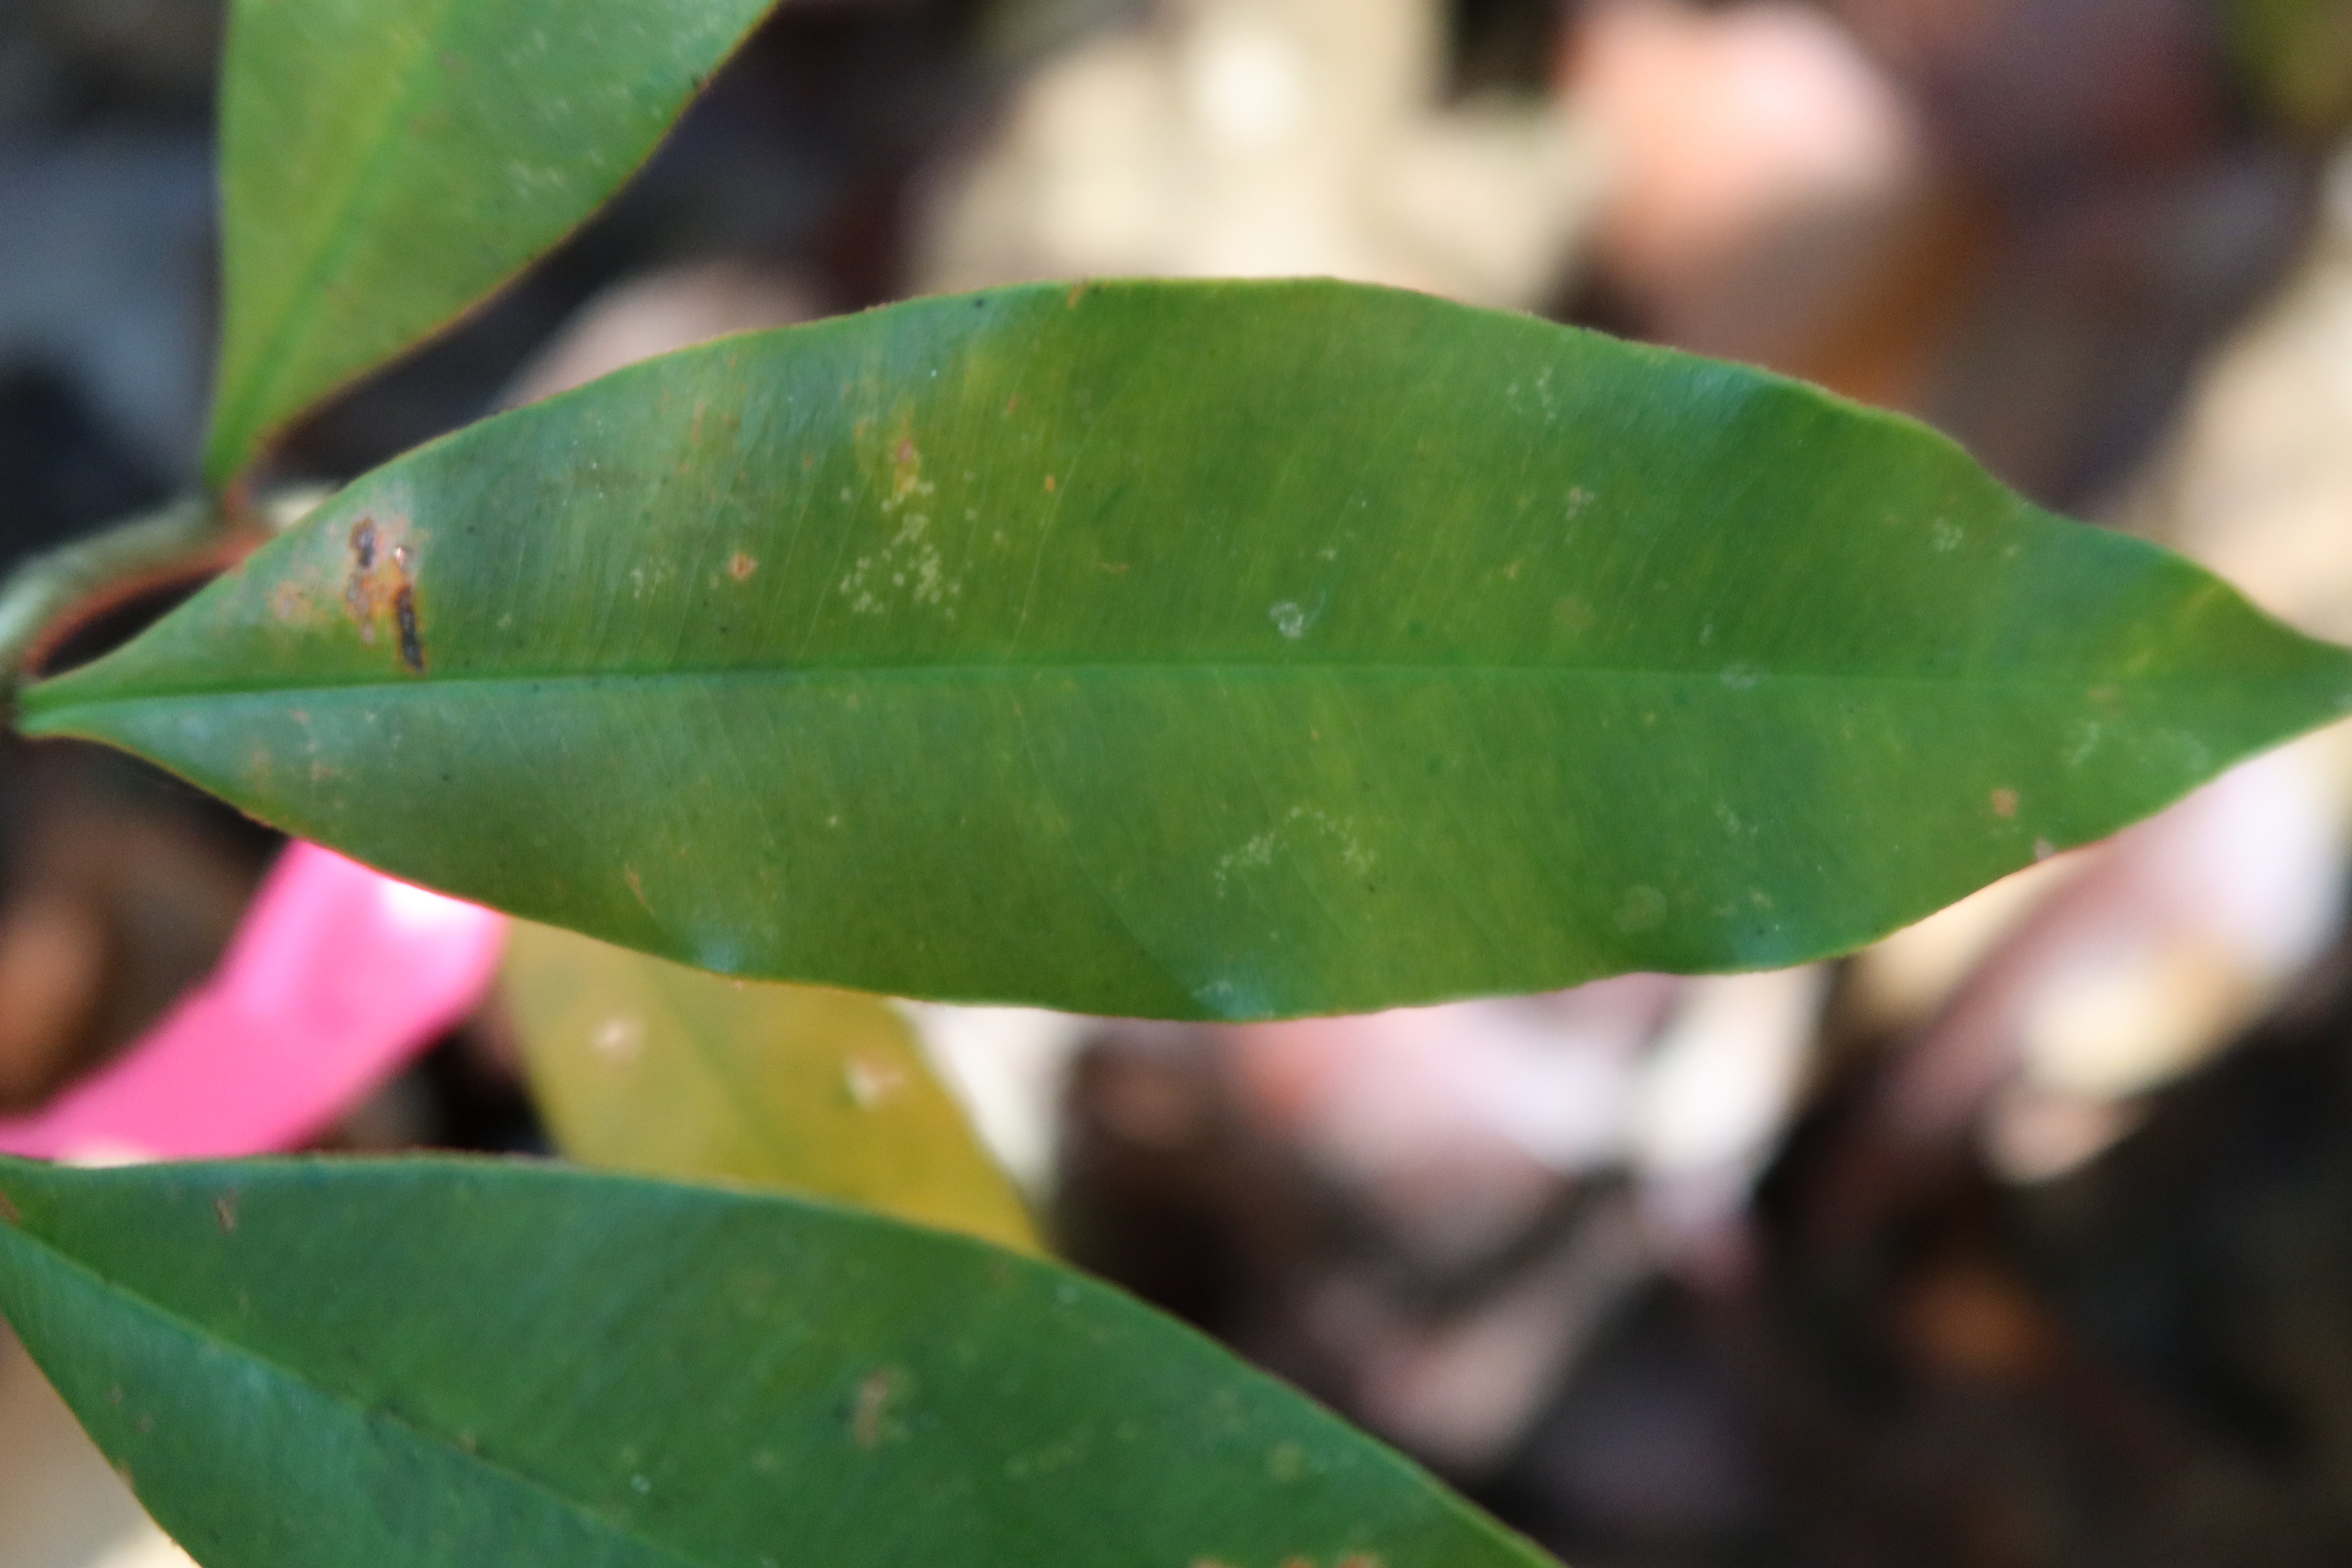
Label: Brown spots